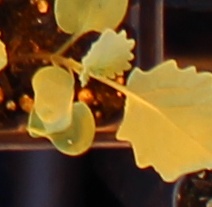
Label: Canola